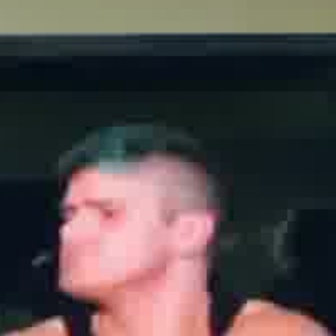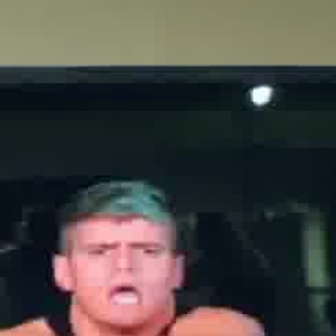
  Please identify the target specified by the bounding box [52,184,159,292] in the first image and locate it in the second image. Return the coordinates in [x_min,y_min,x_max,y_max] format.
Answer: [73,231,167,325]